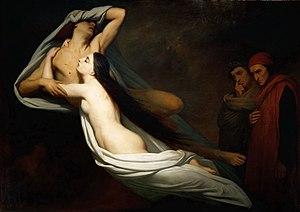
La Comédie ou la Divine Comédie est un poème de Dante Alighieri écrit en tercets enchaînés d'hendécasyllabes en langue vulgaire florentine. Composée, selon la critique, entre 1303 et 1321, la Commedia est l'œuvre de Dante la plus célèbre et l'un des plus importants témoignages de la civilisation médiévale. Connue et étudiée dans le monde entier, elle est tenue pour l'un des chefs-d'œuvre de la littérature.